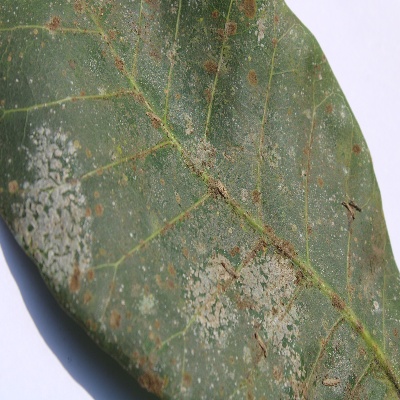
Crop: Cashew
Condition: red rust